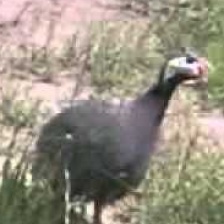
Species: GUINEAFOWL
Scientific name: NUMIDIDAE